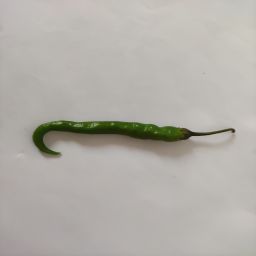
Crop: Chile Pepper
Quality: Ripe